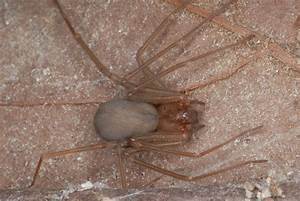
Label: spider